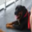
Label: dog